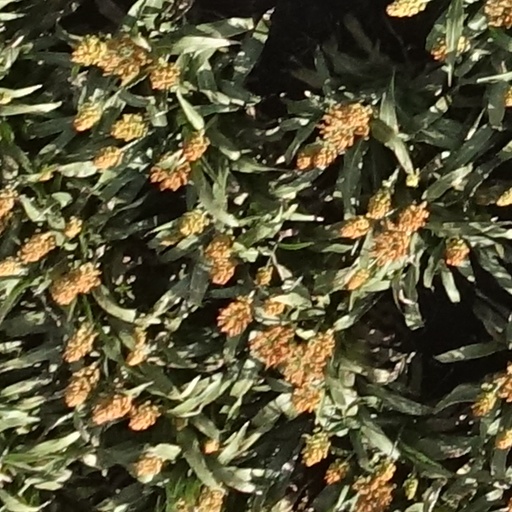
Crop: sorghum